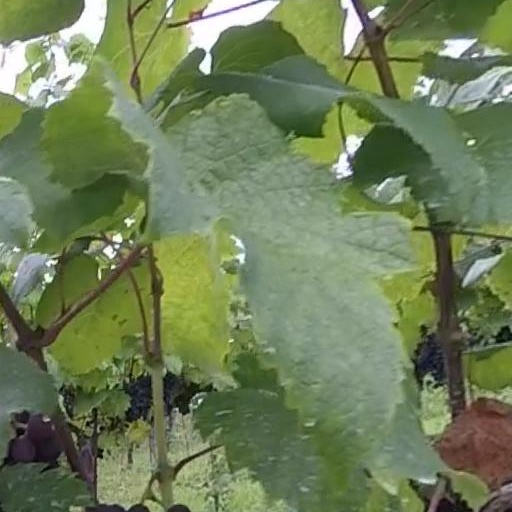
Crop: grape